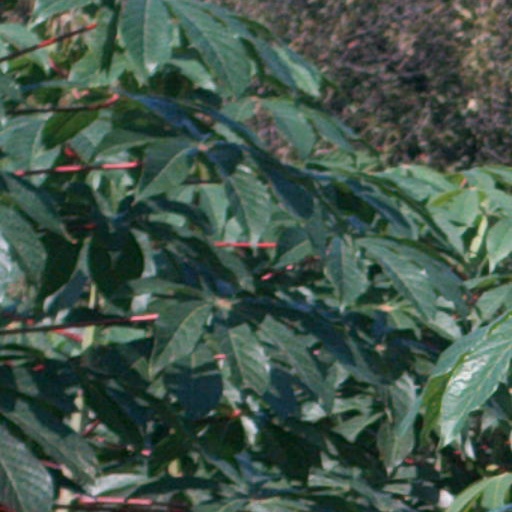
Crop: cassava